Steven Atkinson

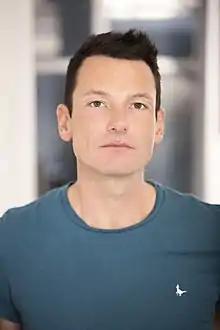
Steven Atkinson

He co-founded and led HighTide, one of the UK's theatre companies, as well as the National Portfolio Organisation of Arts Council England. Atkinson has commissioned and produced more than 80 new plays in theatres, including the National Theatre, The Old Vic, Royal Court Theatre, Young Vic, and Off-Broadway. In addition, he has produced at least 14 HighTide festivals in Suffolk and London.